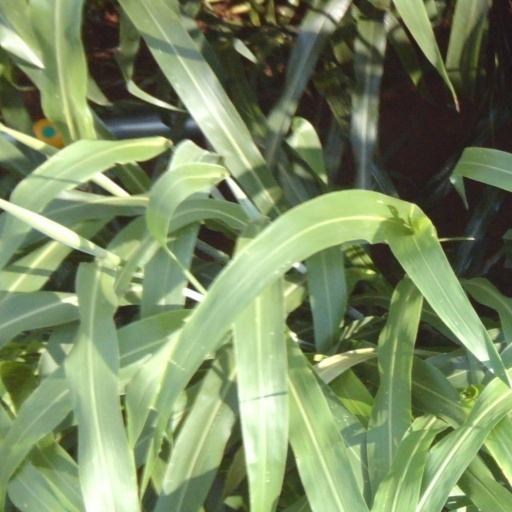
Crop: sorghum